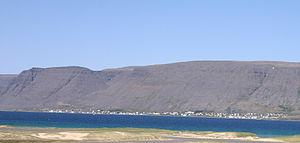
Patreksfjörður est une localité islandaise de la municipalité de Vesturbyggð située au nord-ouest de l'île, dans la région de Vestfirðir. En 2011, le village comptait 627 habitants.